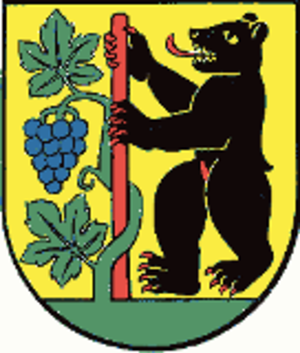
Berneck est une commune suisse du canton de Saint-Gall, située dans la circonscription électorale de Rheintal.